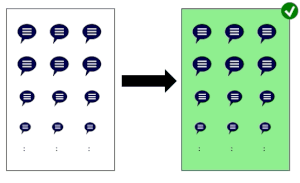
Cette animation montre ce que signifie le théorème de compacité.
En logique mathématique, un théorème de compacité énonce que si toute partie finie d'une théorie est satisfaisable alors la théorie elle-même est satisfaisable. Il existe des logiques où il y a un théorème de compacité comme le calcul propositionnel ou la logique du premier ordre. Il existe aussi des logiques sans théorème de compacité. Commençons l'article par un exemple informel où il n'y a pas de théorème de compacité en considérant la théorie suivante :